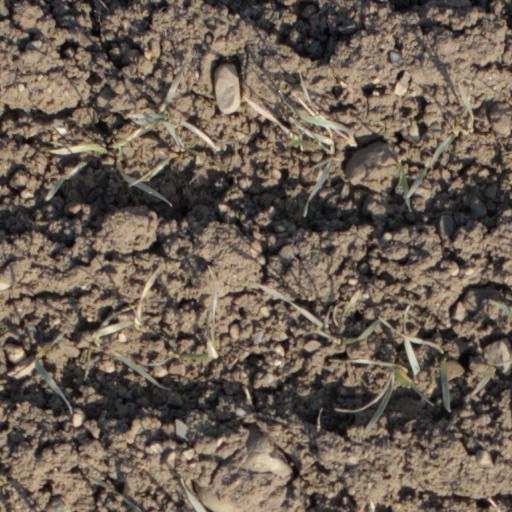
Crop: wheat